Sage Group

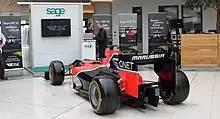
A Marussia F1 promotional car on display in Sage's Newcastle headquarters.

The Sage Group was a patron of The Sage Gateshead, a Tyneside music venue designed by Sir Norman Foster. Now known as the Glasshouse Gateshead, it was completed in 2004 at a cost of £70 million, and has since become a main sight on the River Tyne. It is primarily used as a concert venue and centre for musical education, but also hosts other events including conferences.